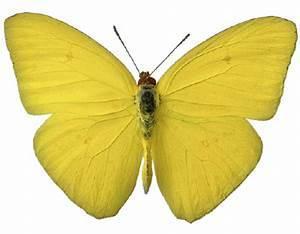
butterfly